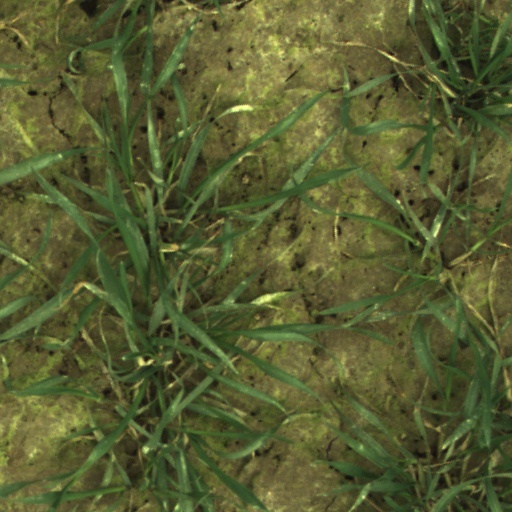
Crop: wheat